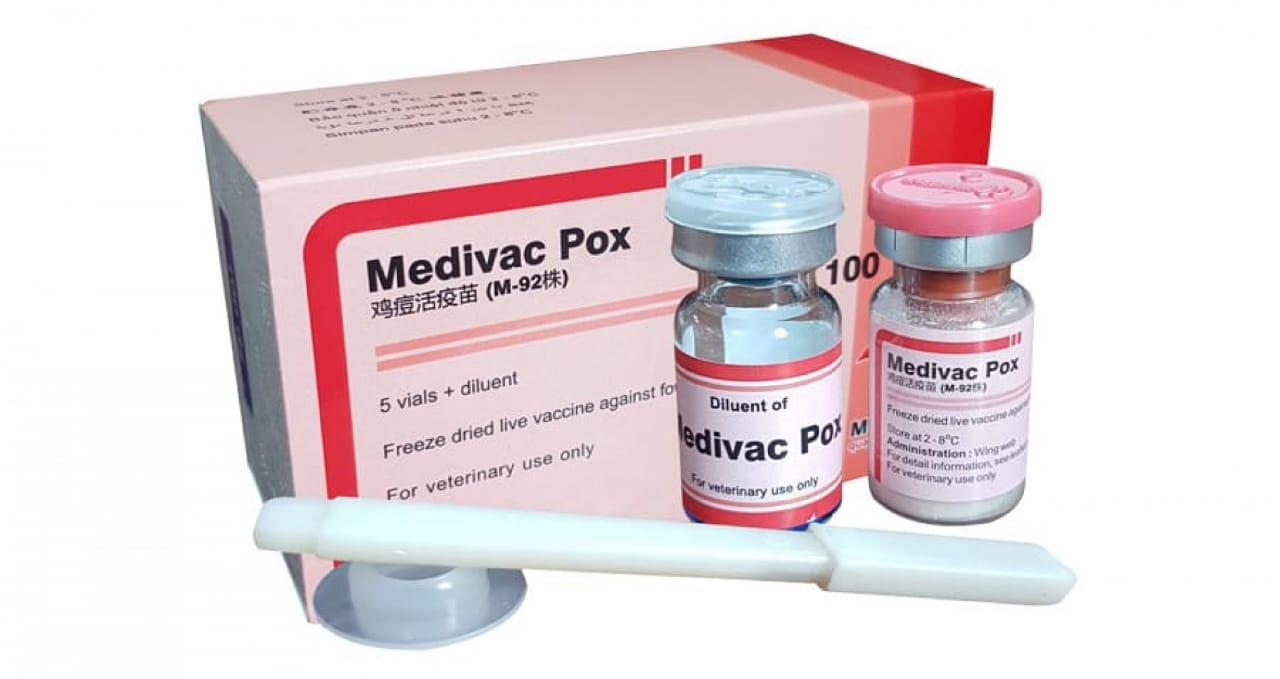
Dawa kwa ajili ya wanyama ikiwa imehifadhiwa katika vichupa vidogo, pembeni kukiwa na sindano, inayotumika kuwasilisha dawa hiyo, pamoja na boksi ambalo limetengenezwa kwa karatasi ngumu  lenye jina, pamoja na maelekezo ya kutumia dawa hiyo.